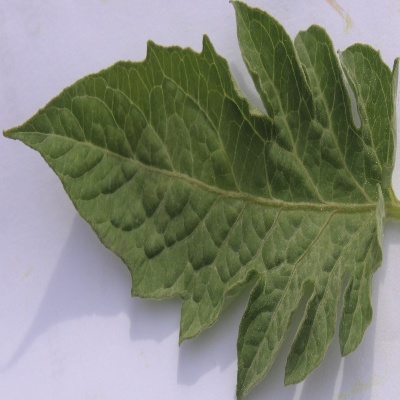
Crop: Tomato
Condition: healthy